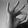
ASL letter: F